Discovery and development of direct thrombin inhibitors

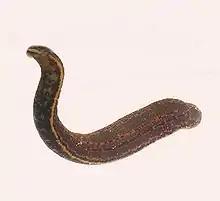
"Hirudo medicinalis"

Anticoagulation therapy has a long history. In 1884 John Berry Haycraft described a substance found in the saliva of leeches, "Hirudo medicinalis", that had anticoagulant effects. He named the substance ‘Hirudine’ from the Latin name. The use of medicinal leeches can be dated back all the way to ancient Egypt. In the early 20th century Jay McLean, L. Emmet Holt Jr. and William Henry Howell discovered the anticoagulant heparin, which they isolated from the liver (hepar). Heparin remains one of the most effective anticoagulants and is still used today, although it has its disadvantages, such as requiring intravenous administration and having a variable dose-response curve due to substantial protein binding. In the 1980s low molecular-weight heparin (LMWH) were developed. They are derived from heparin by enzymatic or chemical depolymerization and have better pharmacokinetic properties than heparin. In 1955 the first clinical use of warfarin, a vitamin K antagonist, was reported. Warfarin was originally used as a rat poison in 1948 and thought to be unsafe for humans, but a suicide attempt suggested that it was relatively safe for humans. Vitamin K antagonists are the most commonly used oral anticoagulants today and warfarin was the 11th most prescribed drug in the United States in 1999 and is actually the most widely prescribed oral anticoagulant worldwide. Warfarin has its disadvantages though, just like heparin, such as a narrow therapeutic index and multiple food and drug interactions and it requires routine anticoagulation monitoring and dose adjustment. Since both heparin and warfarin have their downsides the search for alternative anticoagulants has been ongoing and DTIs are proving to be worthy competitors. The first DTI was actually hirudin, which became more easily available with genetic engineering. It is now available in a recombinant form as lepirudin (Refludan) and desirudin (Revasc, Iprivask). Development of other DTIs followed with the hirudin analog, bivalirudin, and then the small molecular DTIs. However, such DTIs were also having side effects such as bleeding complications and liver toxicity, and their long-term effects were in doubt.